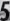
Number: 5